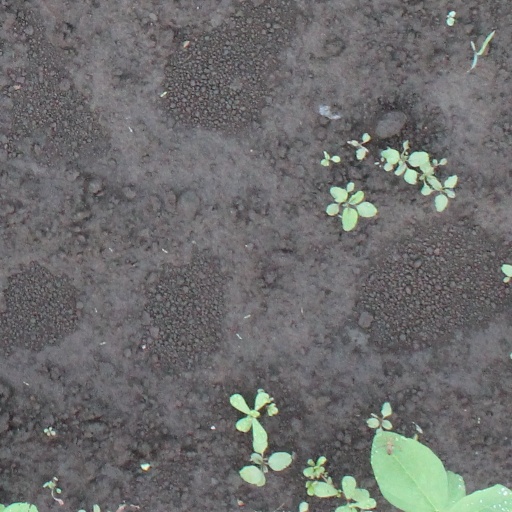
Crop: soybean